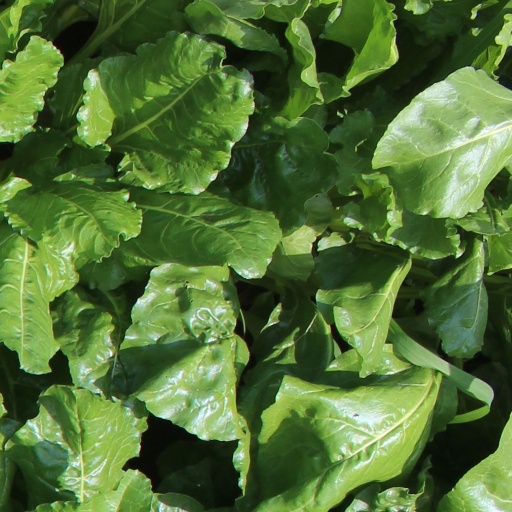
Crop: sugar beet